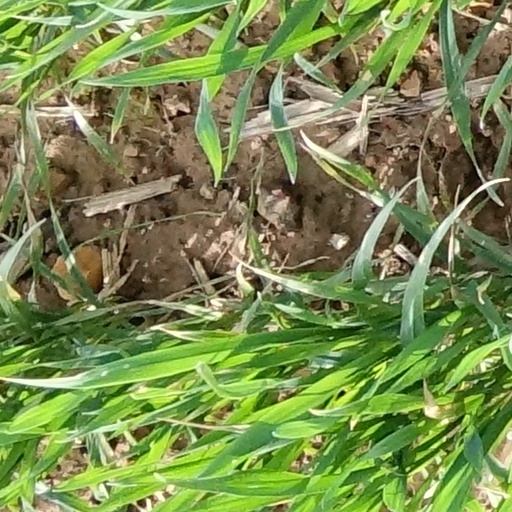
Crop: wheat